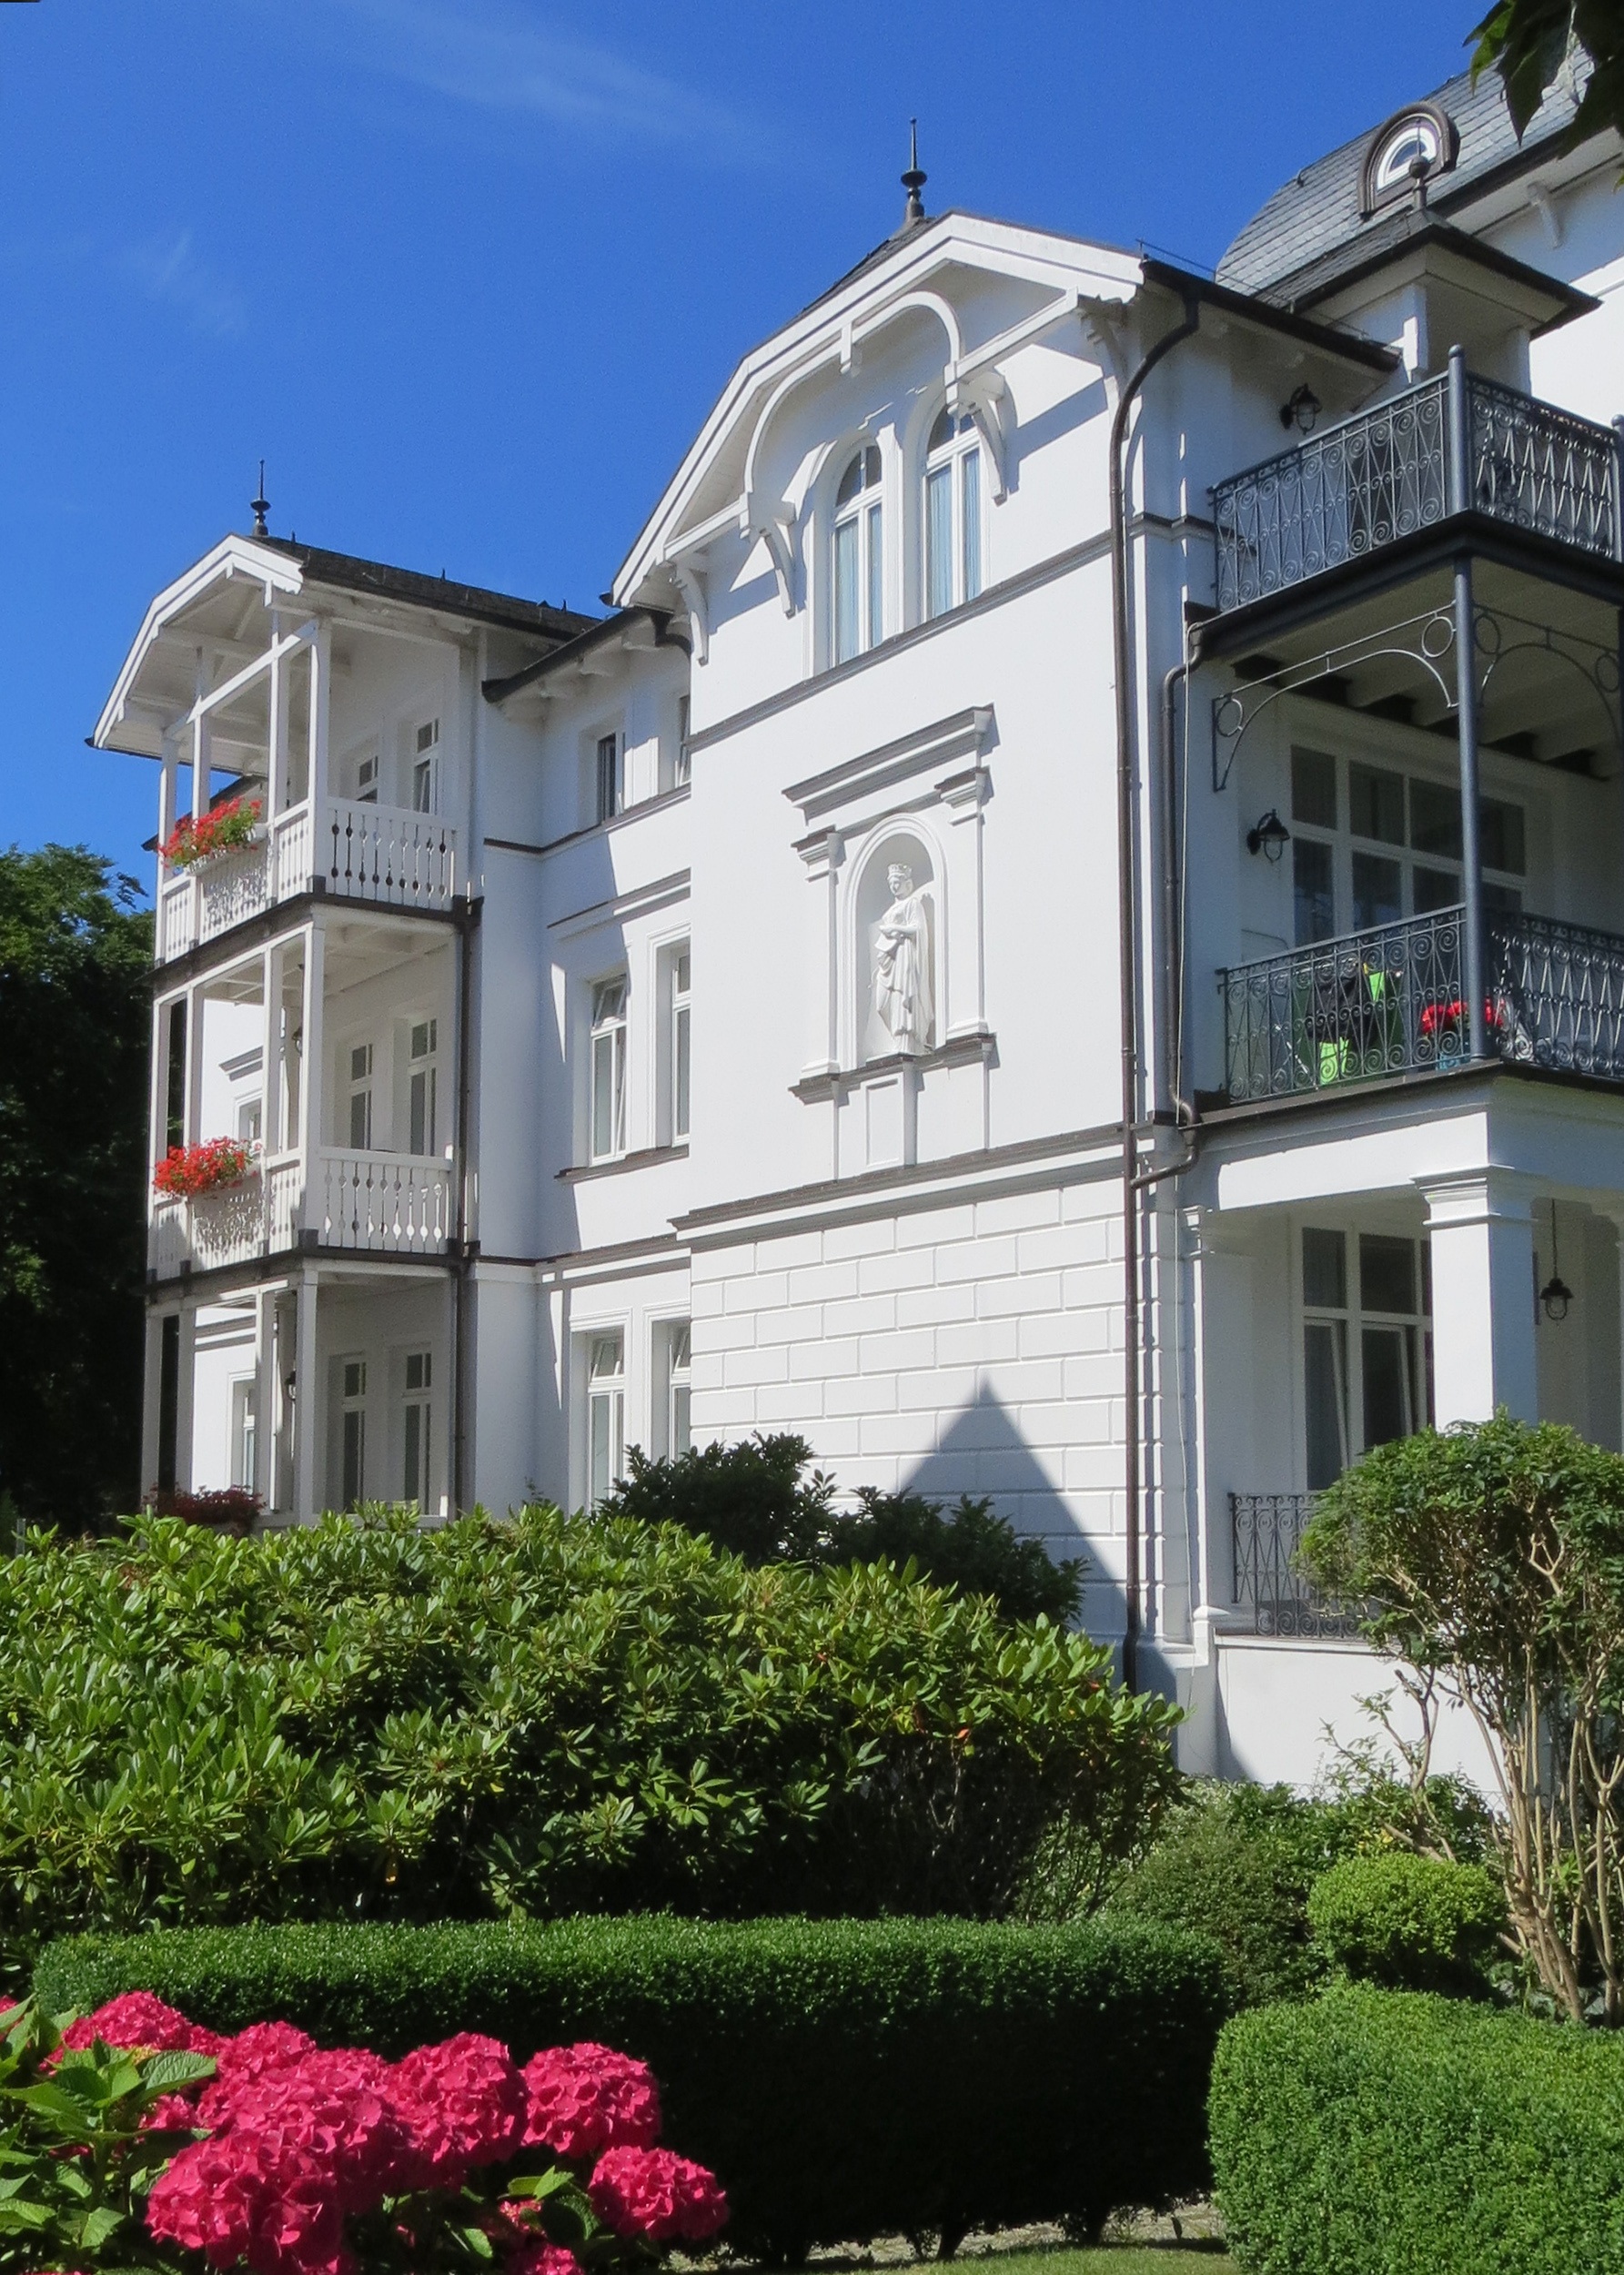
architecture, white, villa, mansion, house, building, home, live, cottage, facade, property, apartment, balconies, promenade, estate, architectural style, binz, condominium, neighbourhood, real estate, r gen, residential area